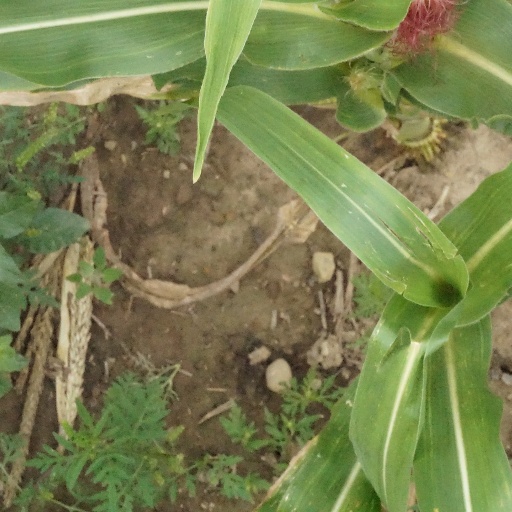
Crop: maize; corn